Sean Bailey

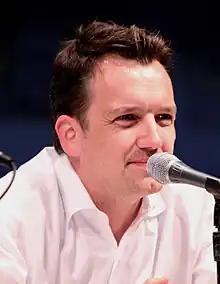
Bailey at San Diego Comic-Con in July 2010.

Sean Bailey is an American film and television producer. He served as president of Walt Disney Studios Motion Picture Production from 2010 to 2024.